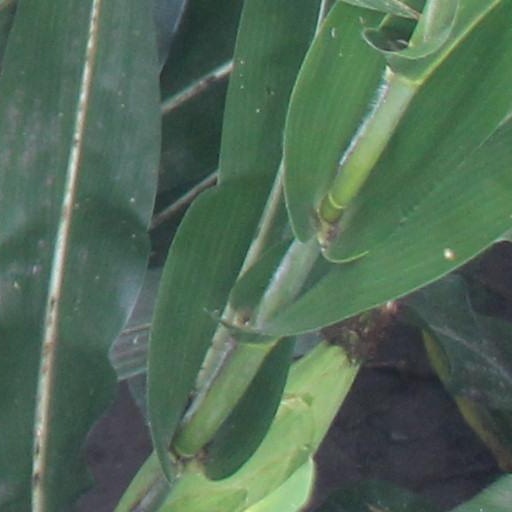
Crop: maize; corn